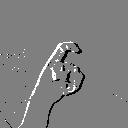
ASL letter: x